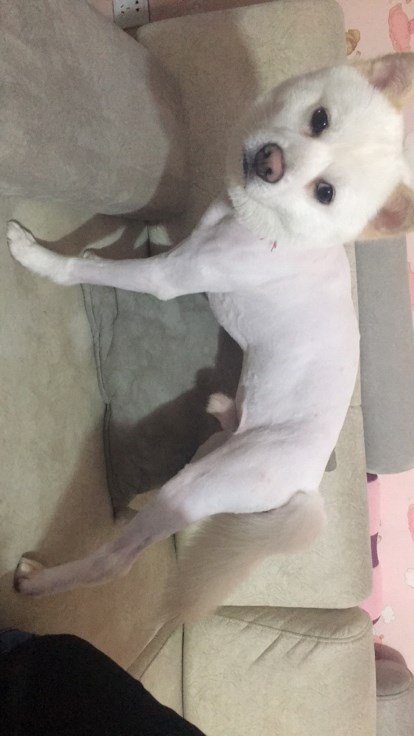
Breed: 1043-n000001-Shiba_Dog